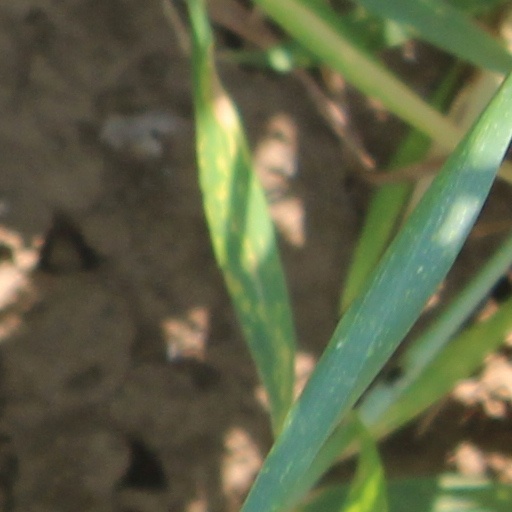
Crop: wheat